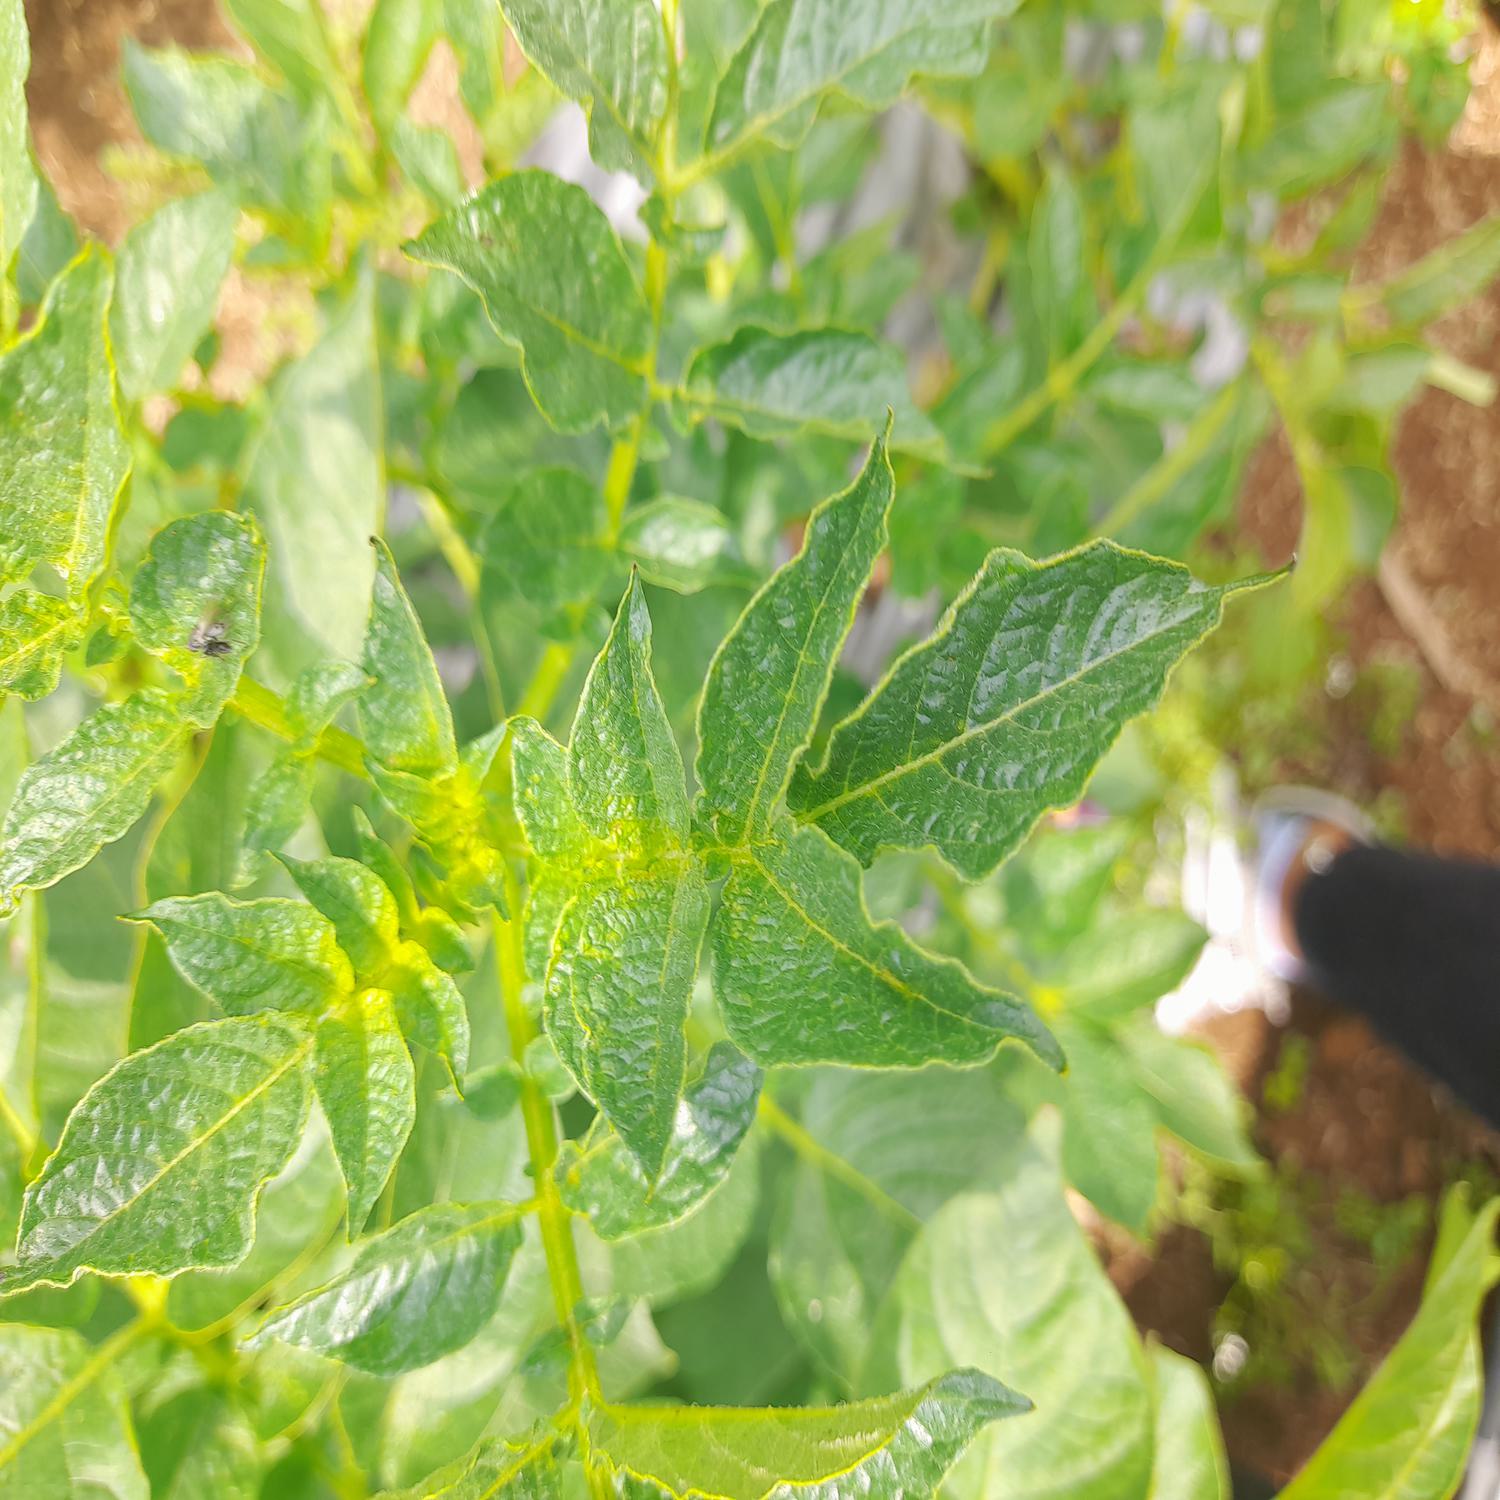
Label: Virus